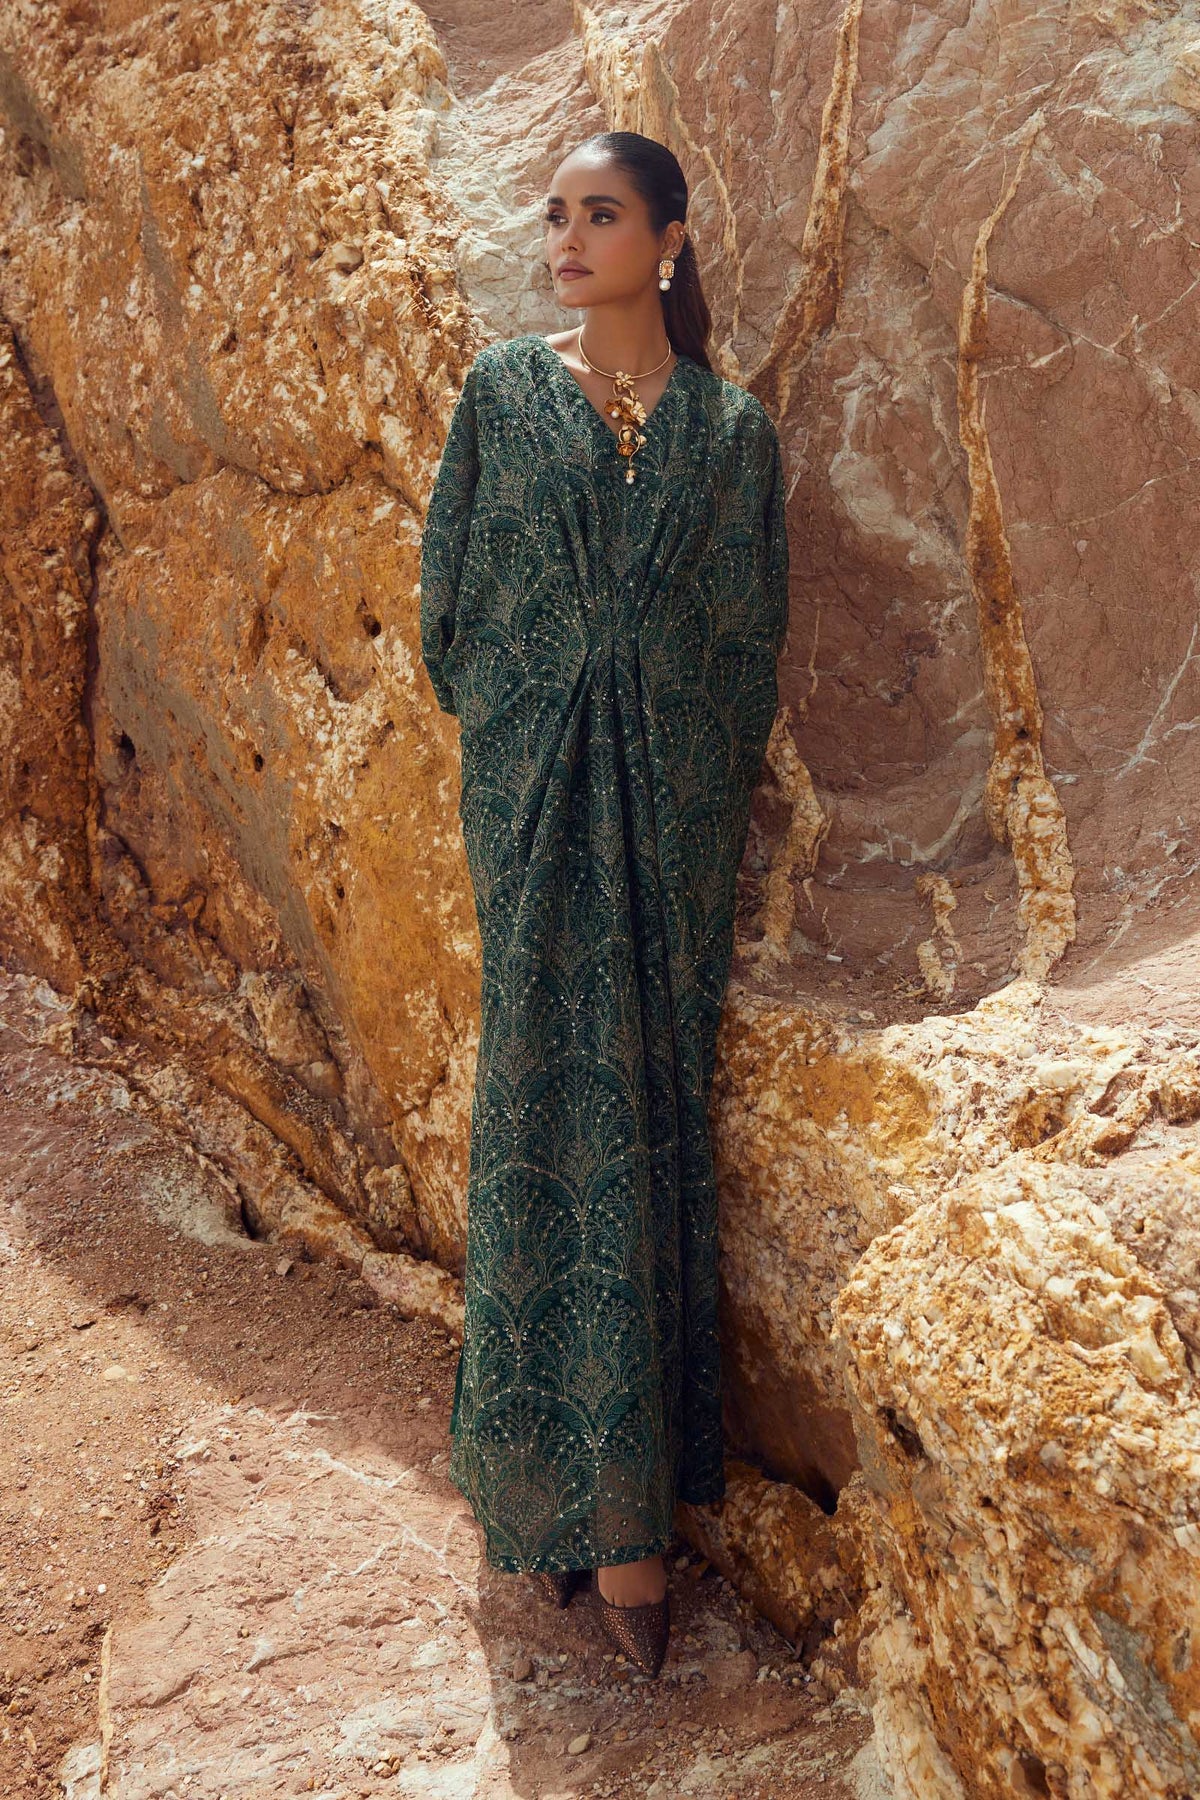
green jacquard abaya dress